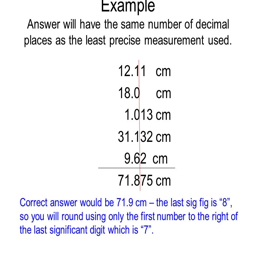
example answer will have the same number of decimal places as the least precise measurement used .